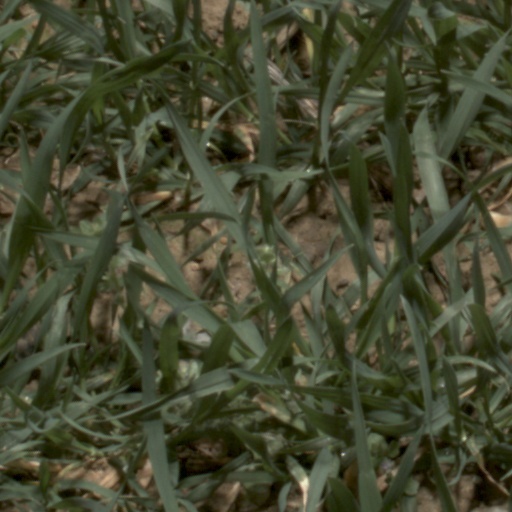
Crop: wheat